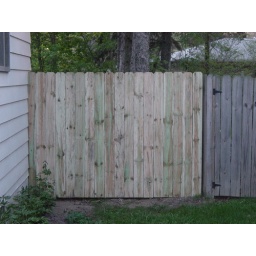
New privacy fence on the North side of the house. Keeps our nosey neighbor out of our business...and the dog in the yard.